Demographic history of Scotland

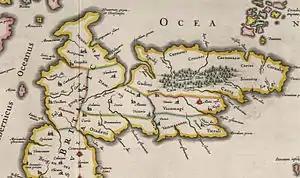
A seventeenth-century map of Scotland based on Ptolemy's "Geographia": the "towns" were probably hillforts

The demographic history of Scotland includes all aspects of population history in what is now Scotland. The earliest surviving archaeological evidence of human settlement is of Mesolithic hunter-gatherer encampments. These suggest a highly mobile boat-using people, probably with a very low density of population. Neolithic farming brought permanent settlements dating from 3500 BC, and greater concentrations of population. Evidence of hillforts and other buildings suggest a growing settled population. Changes in the extent of woodland indicates that the Roman invasions from the first century AD had a negative impact on the native population.